Fifth Church of Christ, Scientist (Seattle)

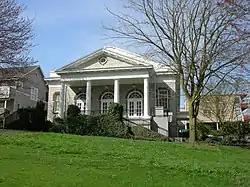
The former Fifth Church of Christ, Scientist. Now the Rainier Arts Center

The former Fifth Church of Christ, Scientist, located at 3515 South Alaska Street (corner of 36th Avenue, South) in the Columbia City neighborhood in the Rainier Valley area of Seattle, Washington, is a historic Christian Science church edifice, whose original entrance was on 36th Avenue. South. Built in 1921. was designed by Earl A. Roberts in the Greek Revival and Neo-Palladian styles. It is a contributing property in the Columbia City Historic District, which was added to the National Register of Historic Places on September 8, 1980. Fifth Church is no longer in existence. The building is now the Rainier Arts Center. The only major exterior change made by the center was the relocation of the front entrance to Alaska Street.